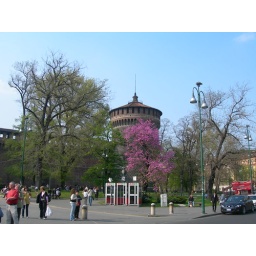
240h The trees in front of the castle have their first spring leaves